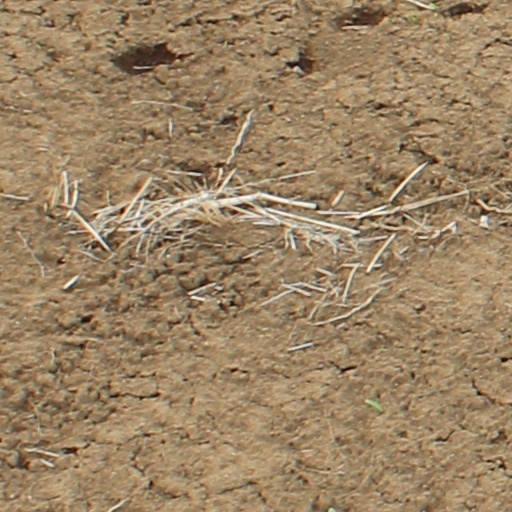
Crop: wheat